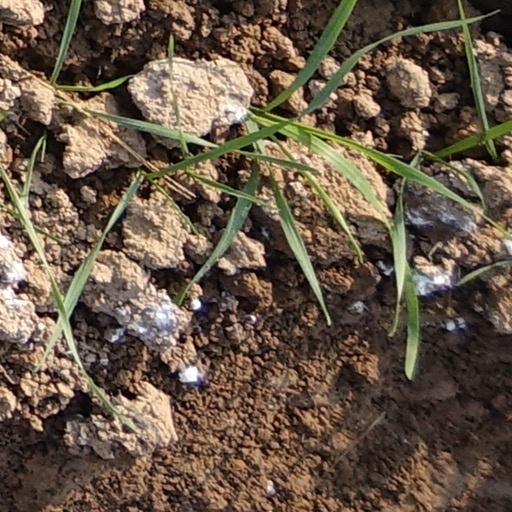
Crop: wheat